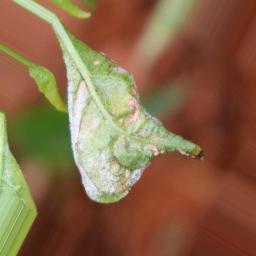
Label: powdery mildew